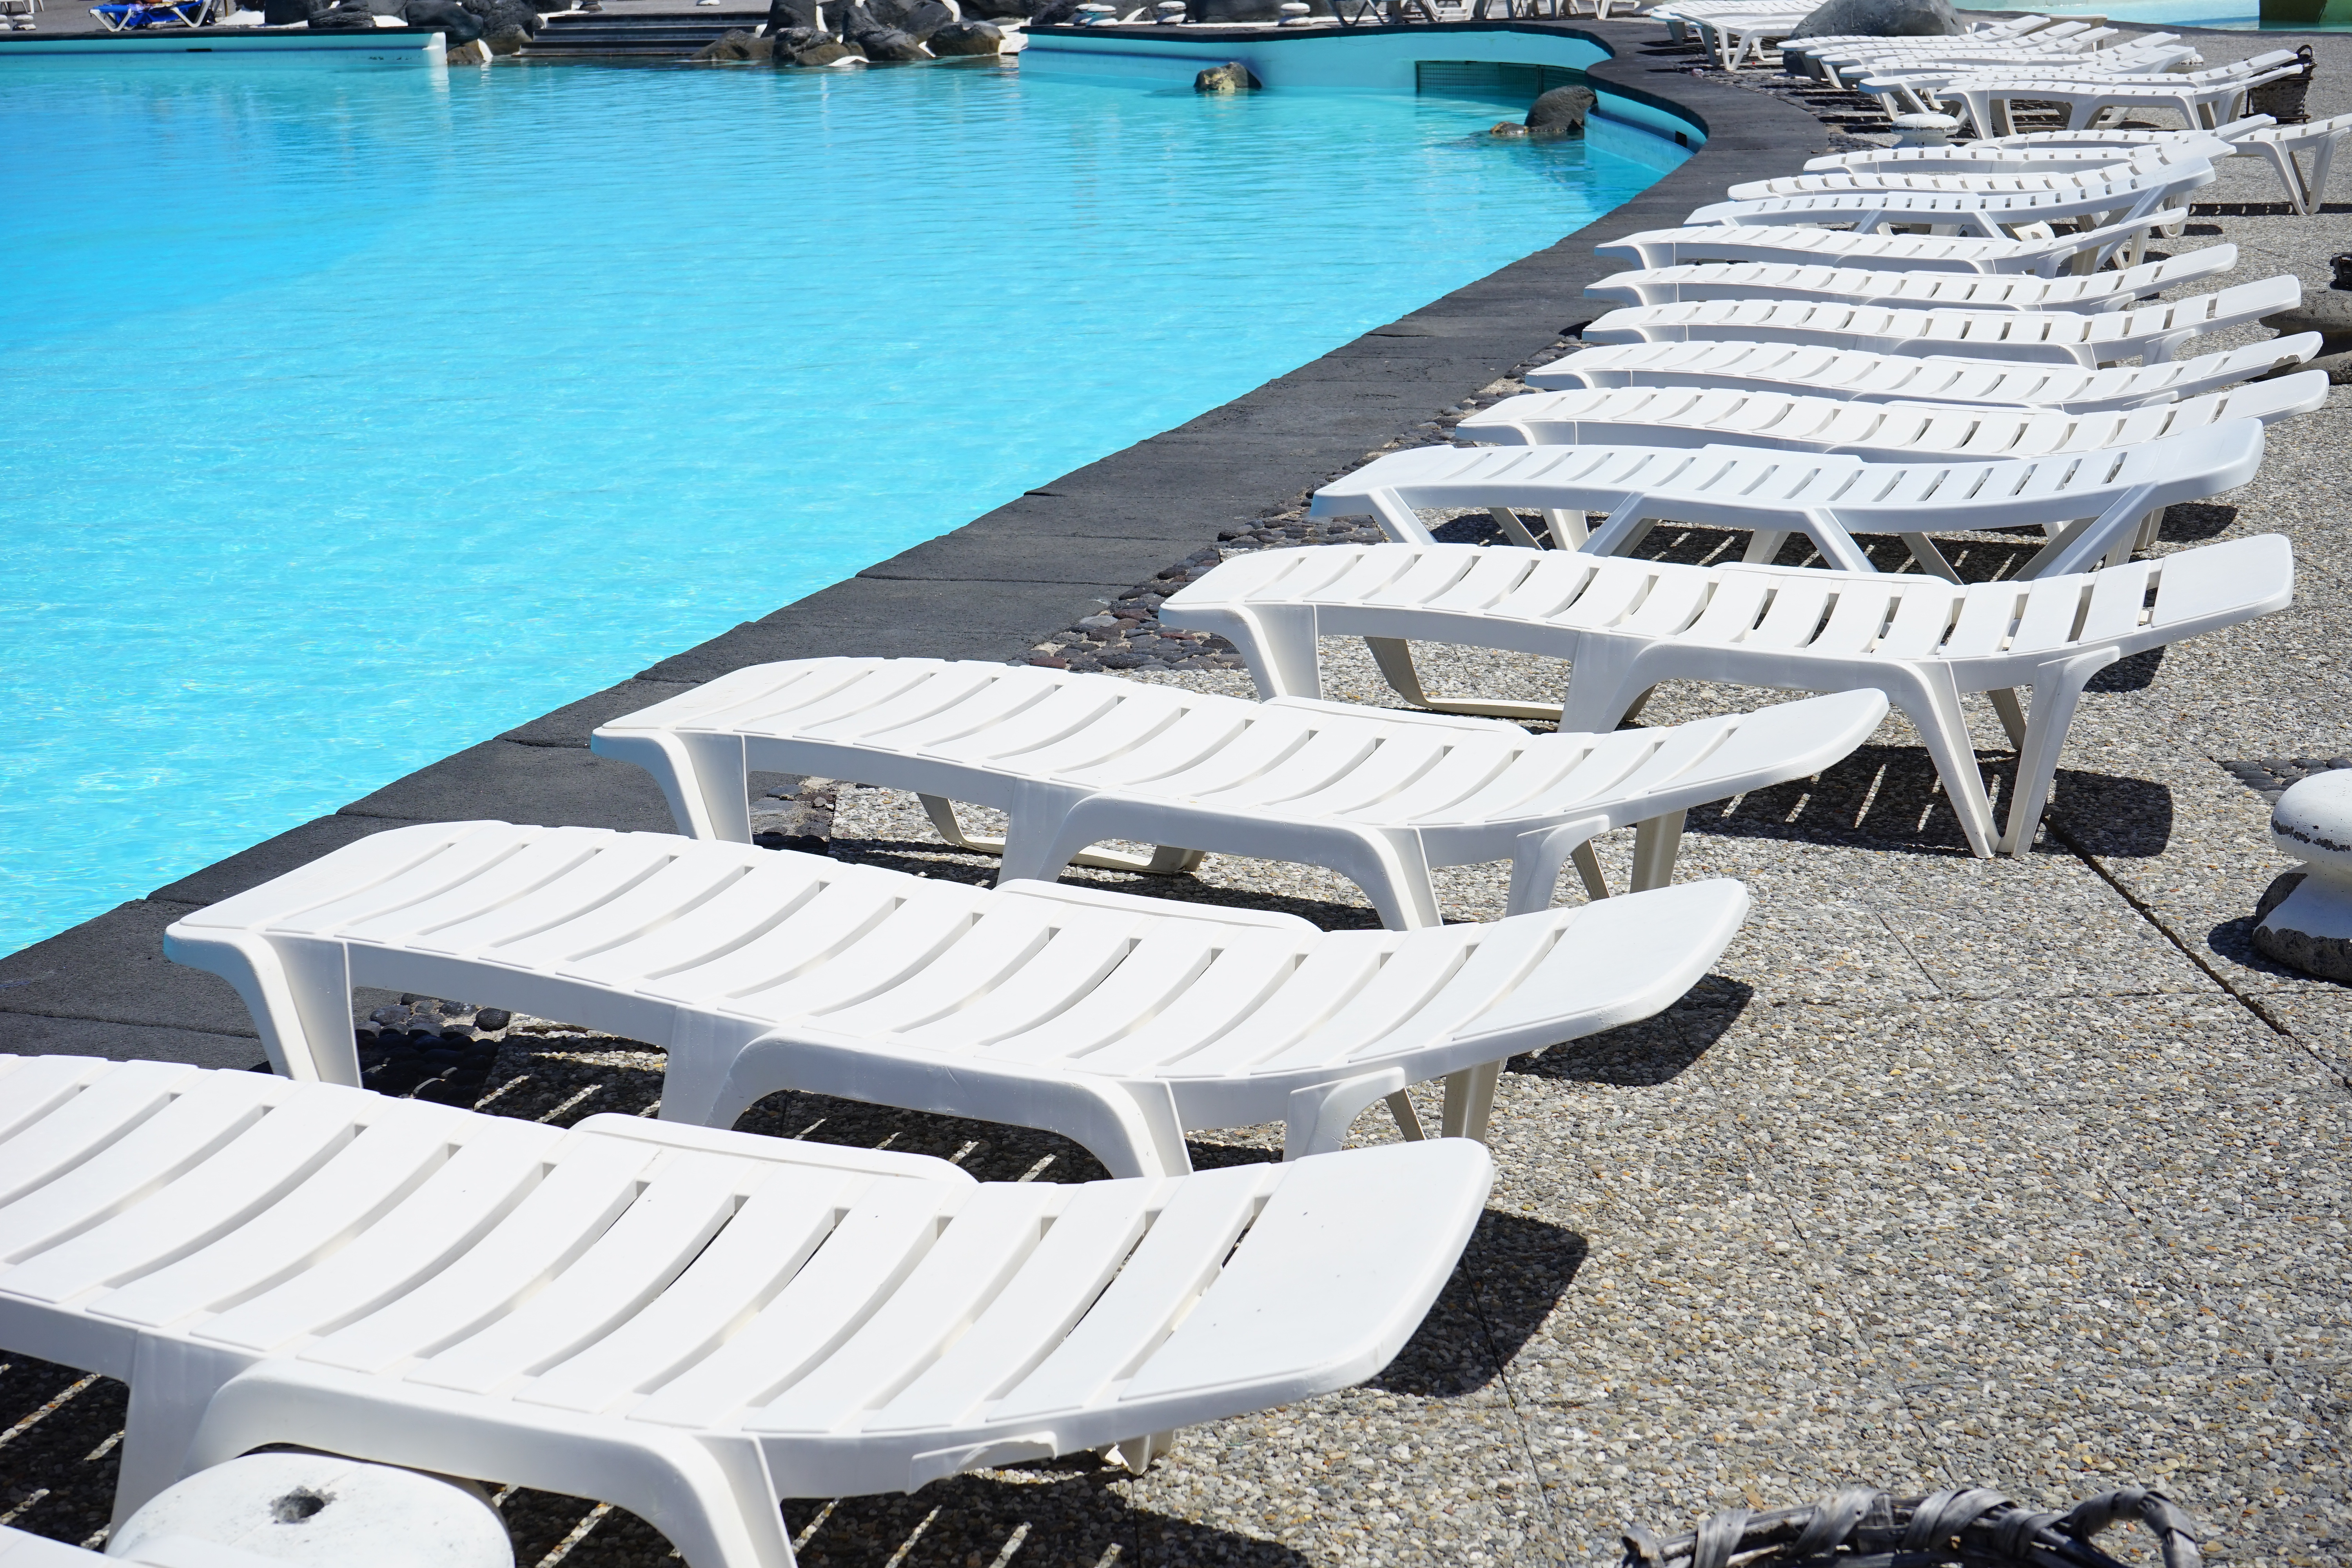
water, dock, boat, ship, pool, clear, swim, vehicle, swimming pool, yacht, blue, marina, free, watercraft, ecosystem, concerns, refresh, berth, passenger ship, luxury yacht, sun loungers, outdoor pool, fun bathing, watercraft rowing